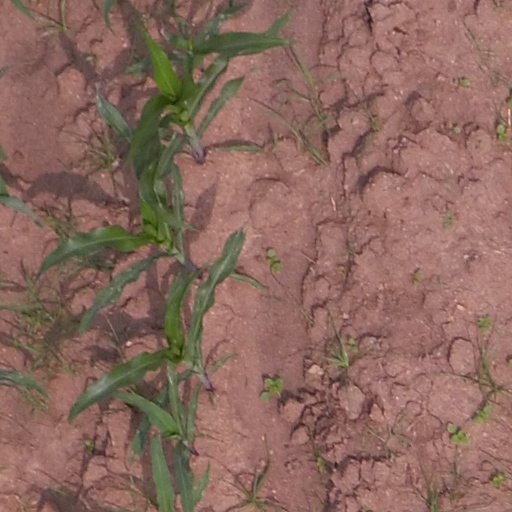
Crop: maize; corn